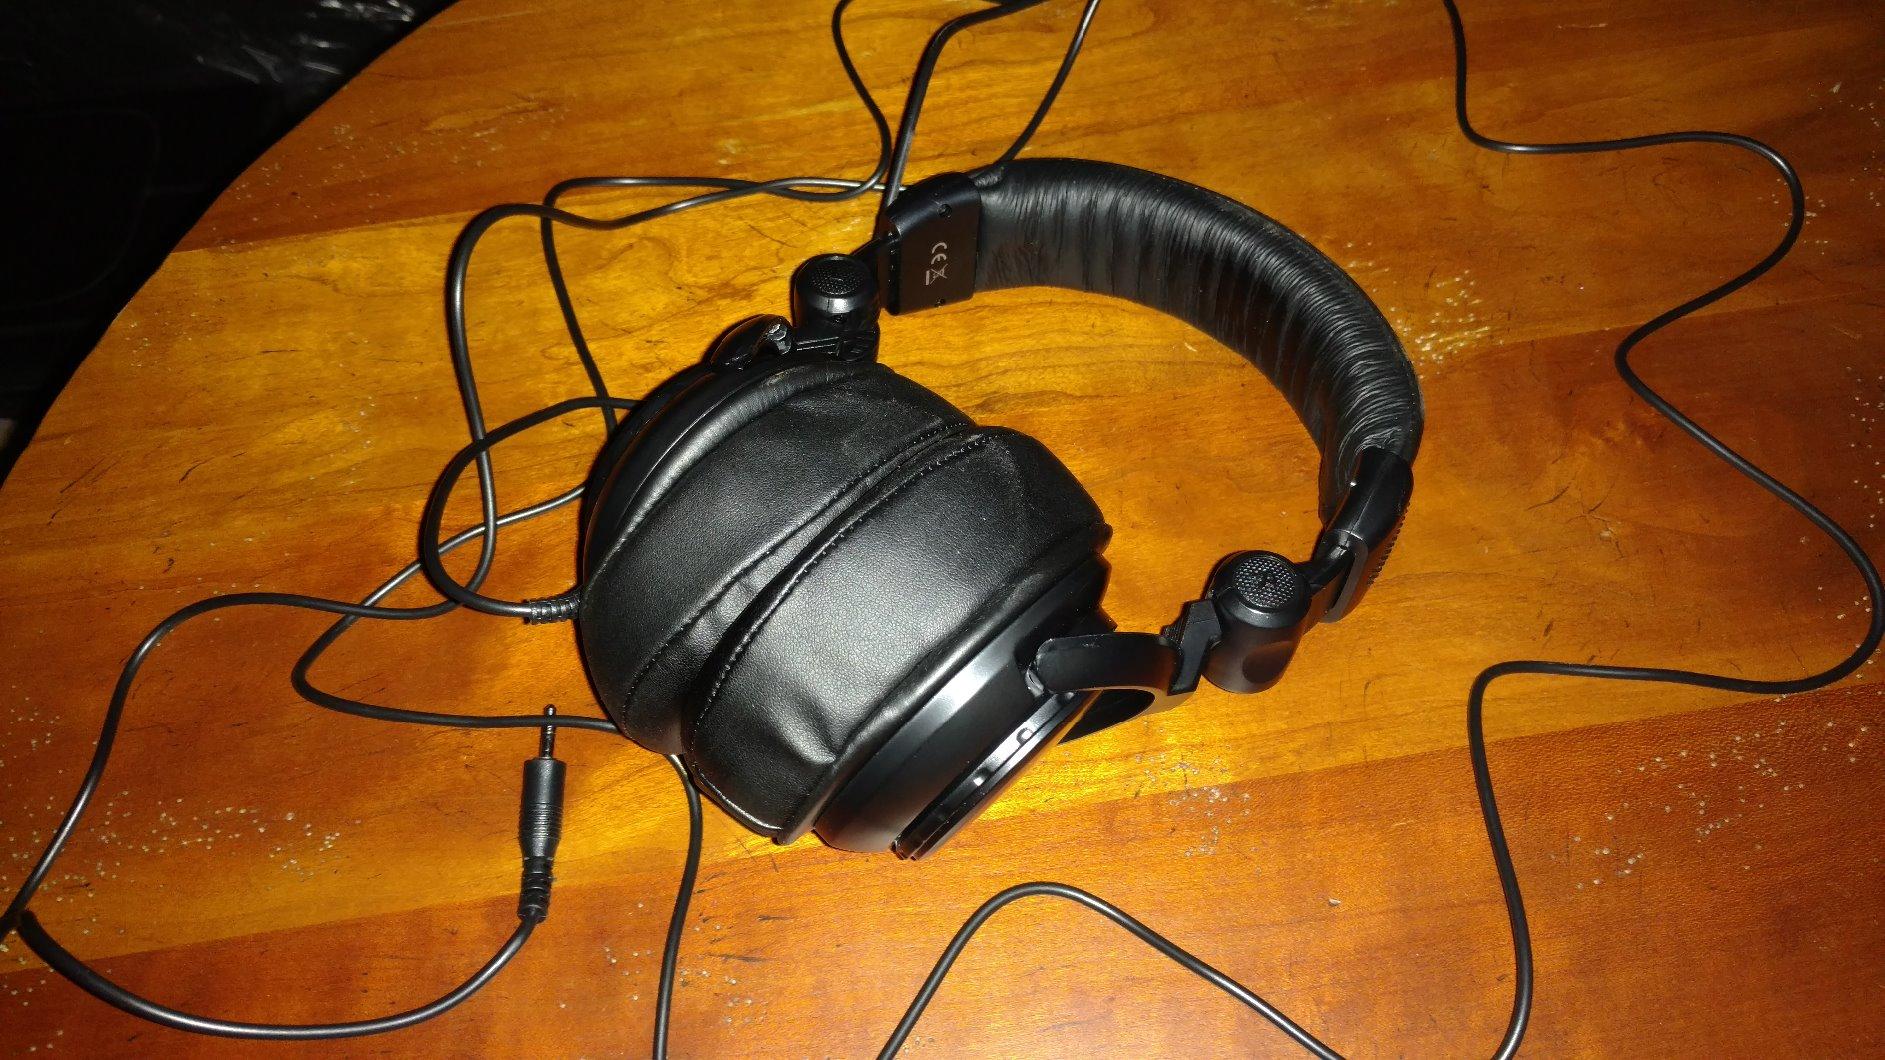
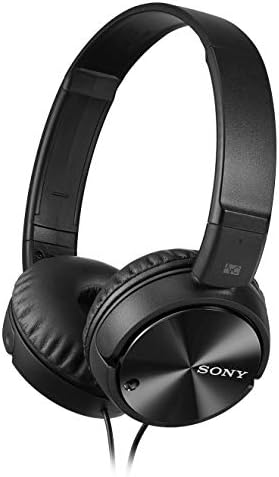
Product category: headphones
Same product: no